Iknife

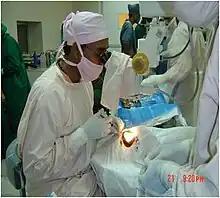
The iknife shortens the duration of a cancer surgery by eliminating long waits for results from the histological pathologist who now determines the boundary between cancerous and healthy tissue

An onkoknife, iKnife, or intelligent scalpel is a surgical knife that tests tissue as it contacts it during an operation and immediately gives information as to whether that tissue contains cancer cells. During a surgery this information is given continuously to the surgeon, significantly accelerating biological tissue analysis and enabling identification and removal of cancer cells. Electroknives have been in use since the 1920s and smart knife surgery is not limited only to cancer detection. In clinical studies the iKnife has shown impressive diagnostic accuracy - distinguishing benign ovarian tissue from cancerous tissue (97.4% sensitivity, 100% specificity), breast tumour from normal breast tissue (90.9% sensitivity, 98.8% specificity) and recognises histological features of poor prognostic outcome in colorectal carcinoma. Furthermore, the technology behind iKnife - rapid evaporative ionisation mass spectrometry (REIMS) - can identify Candida yeasts down to species level.